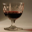
Label: cup